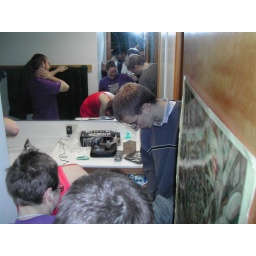
If you were there, you you'll know what the man in the red dress is doing.